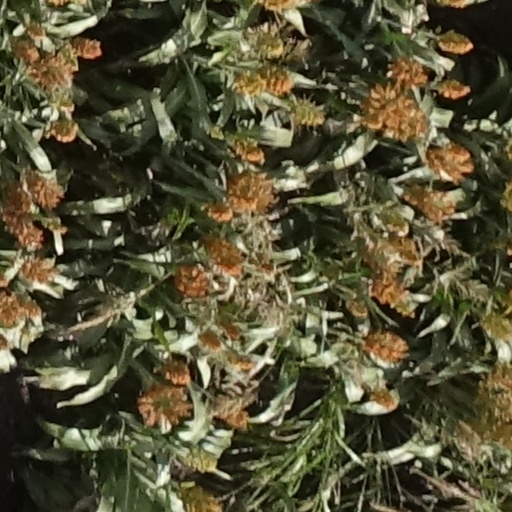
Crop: sorghum